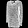
Label: Pullover